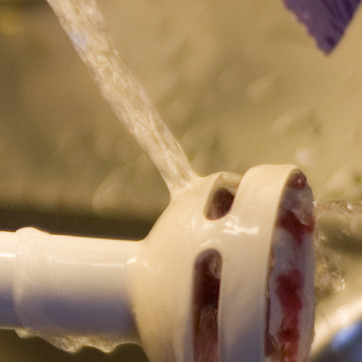
Material: water